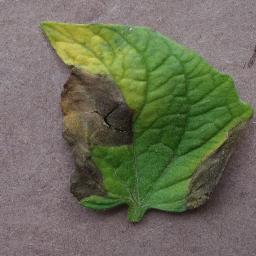
Label: Tomato___Early_blight